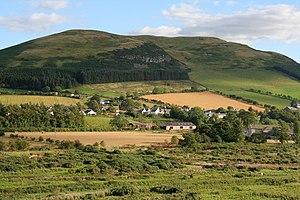
Le Pennine Way est un National Trails de 268 milles en Angleterre, avec une petite section en Écosse. L'itinéraire se déroule d'Edale, dans le nord du Derbyshire Peak District, à Kirk Yetholm juste à l’intérieur de la frontière écossaise, en passant par les Yorkshire Dales et le parc national du Northumberland. Le chemin longe les Pennines, parfois décrites comme l'épine dorsale de l'Angleterre. Bien qu’il ne s’agisse pas du plus long sentier national du Royaume-Uni, il est selon l’association The Ramblers « l’un des plus connus et des plus difficiles de Grande-Bretagne ».